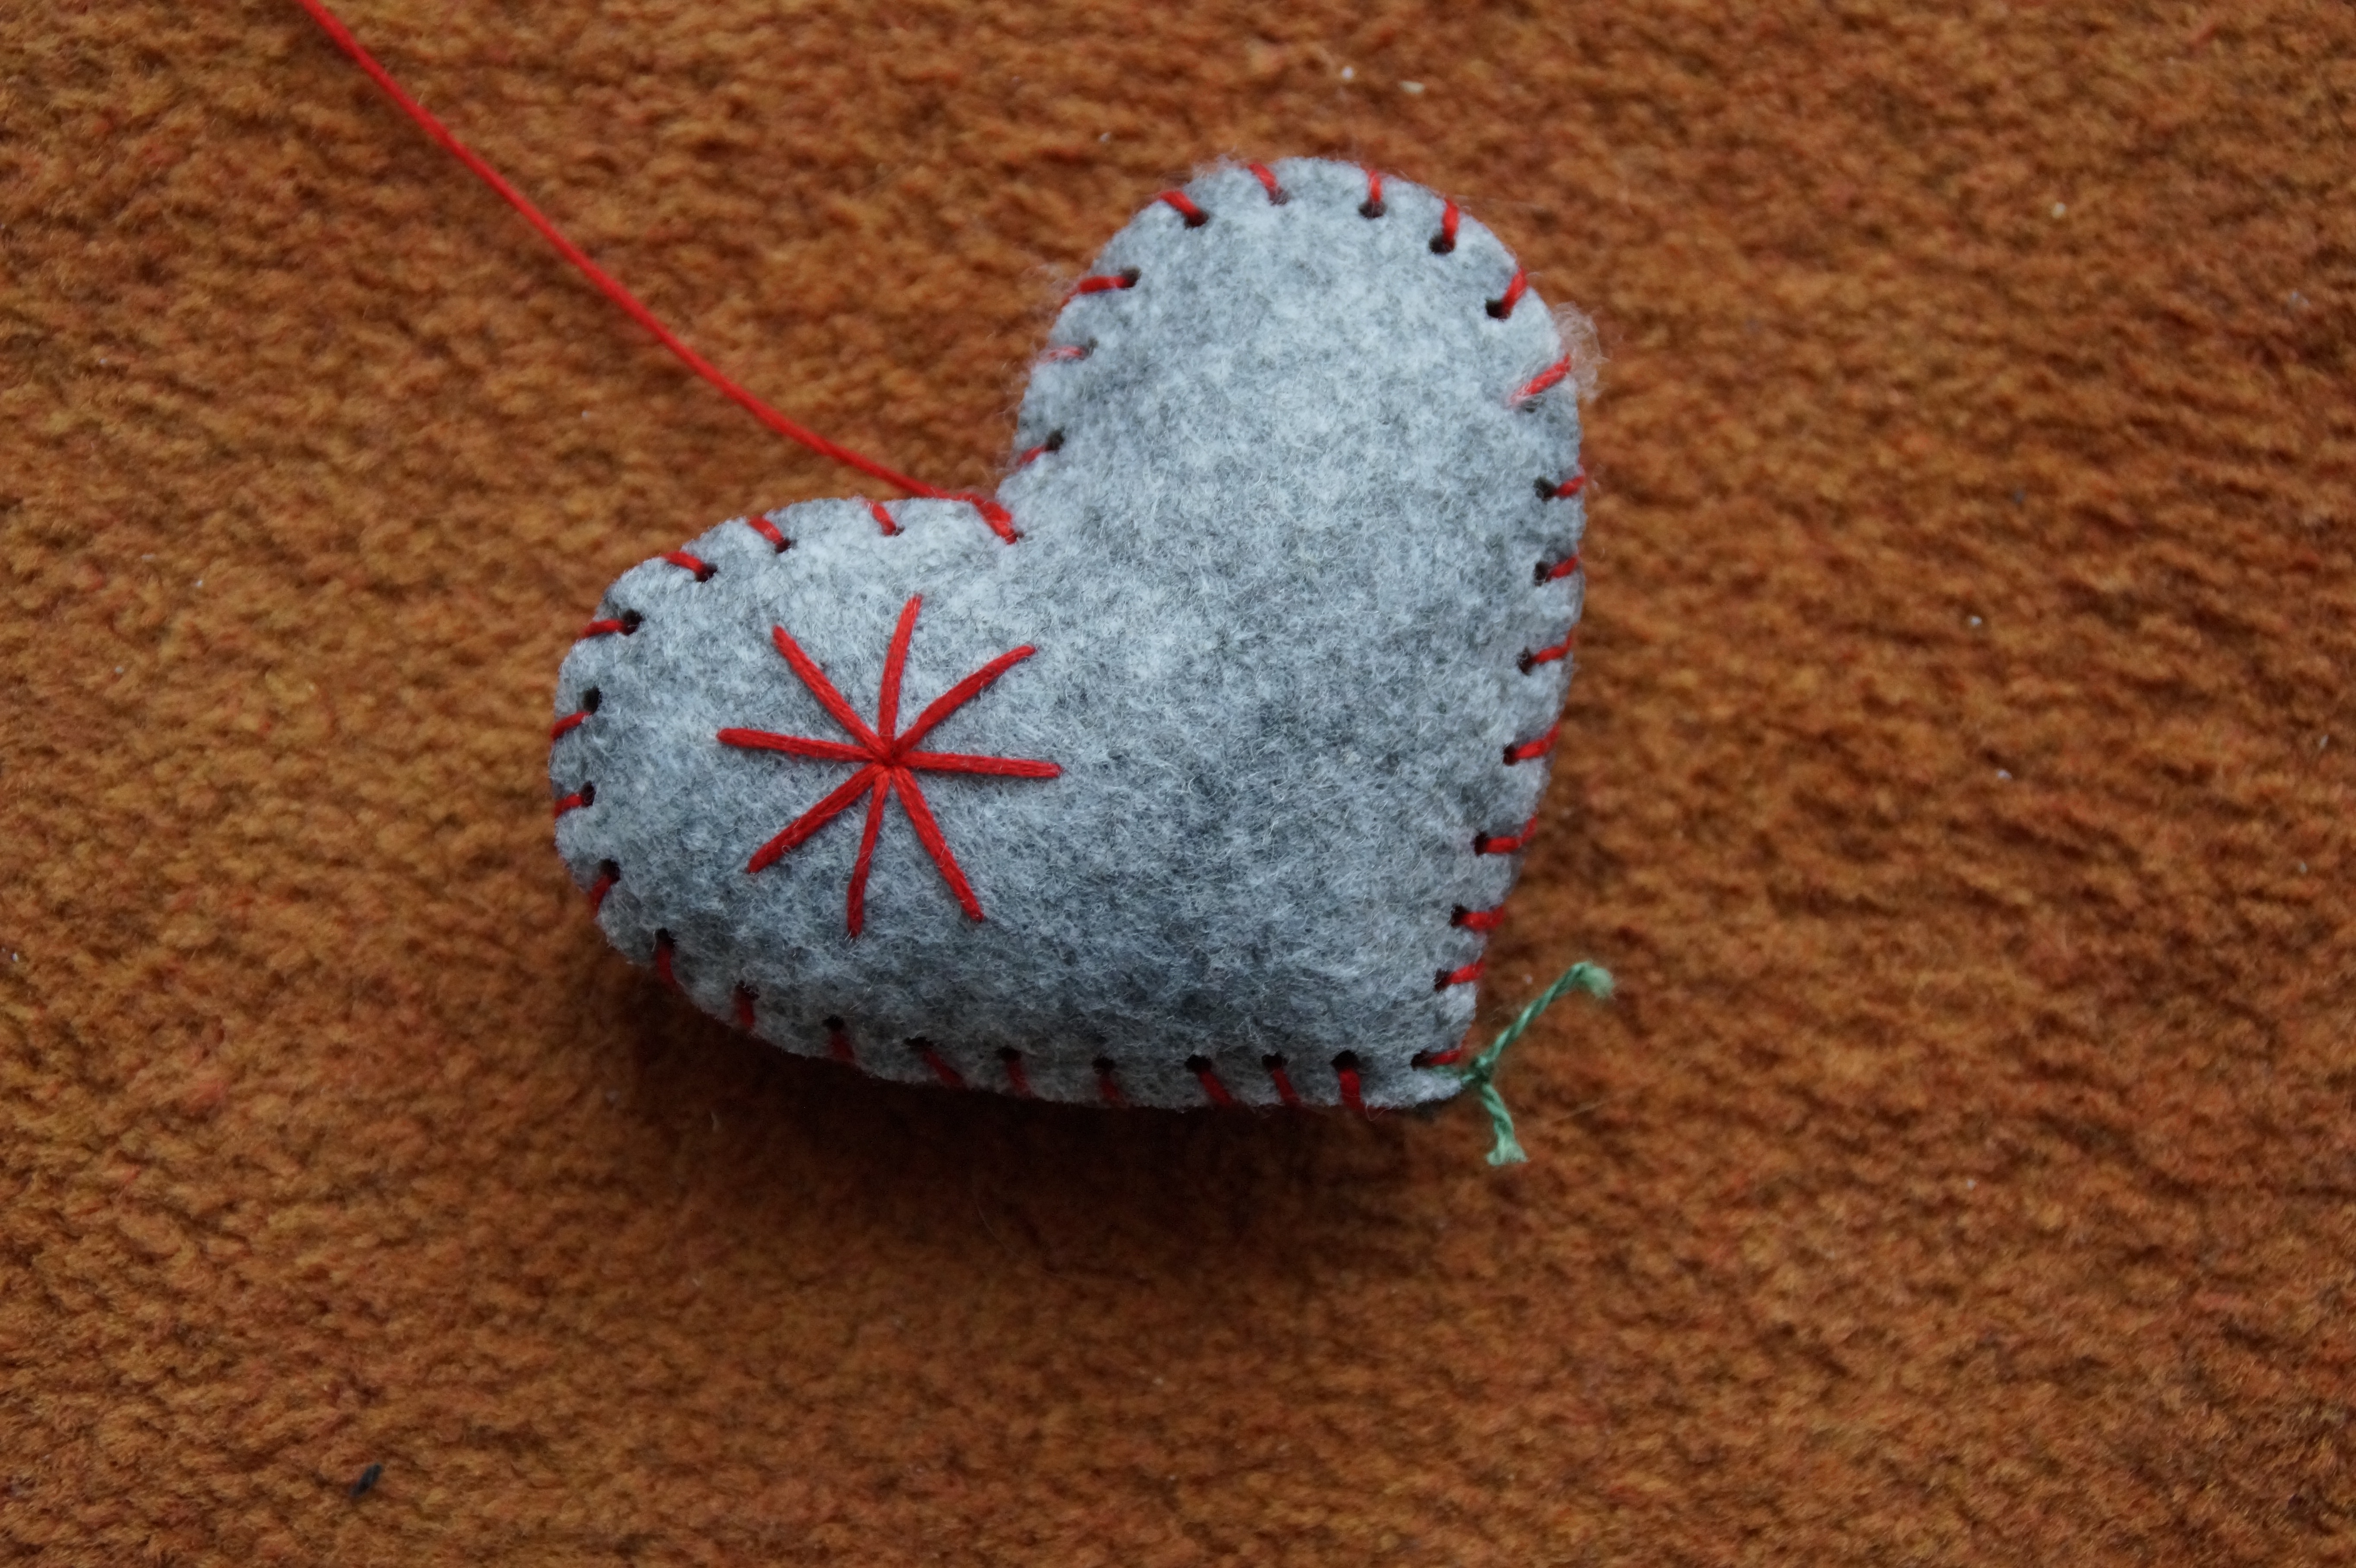
leaf, love, heart, symbol, romance, romantic, heart shaped, crochet, textile, art, affection, organ, valentine, herzchen, emotion, feelings, valentine's day, love heart, mother's day